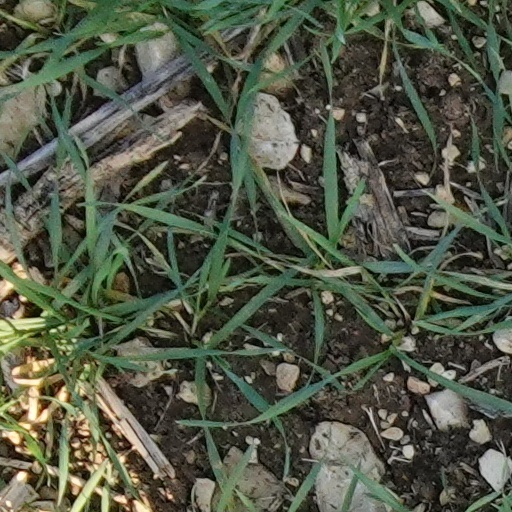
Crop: wheat